Demographics of Tajikistan

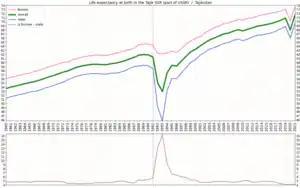
Life expectancy in Tajikistan since 1960 by gender

There were slightly over 224 thousand births in Tajikistan in 2017, down from 230 thousand in 2016. Most births occurred in Khatlon Region (89 thousand births), followed by Sughd Region (61 thousand births) and the Districts of Republican Subordination (53 thousand births). The fewest births is recorded in Gorno-Badakhshan Autonomous Region in eastern Tajikistan, with around 5,700 births. Dushanbe city recorded approximately 15,500 births in 2017.